Barnstaple

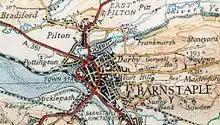
A map of Barnstaple from 1937, showing the railway lines.

Barnstaple Castle, founded in the 11th or 12th century and first mentioned the 12th century, may derive from Juhel (Joel) of Totnes in the early 12th century. King Stephen granted the castle to Henry de Tracy, a supporter of his. In the 12th century, stone buildings were built over the motte, possibly during Henry de Tracy's tenure. The castle descended through his family to another Henry de Tracy, who held the castle in 1228 when Henry III ordered the Sheriff of Devon to make sure its walls did not exceed in height. By the death of the last Henry de Tracey in 1274, the castle had begun to decay. An inquisition of 1281 found that building materials had been removed from the castle without permission; by 1326 it was a ruin. Part of the castle walls blew down in a storm in 1601.